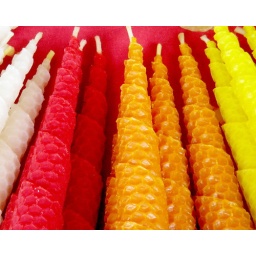
The candle stall in the market 1